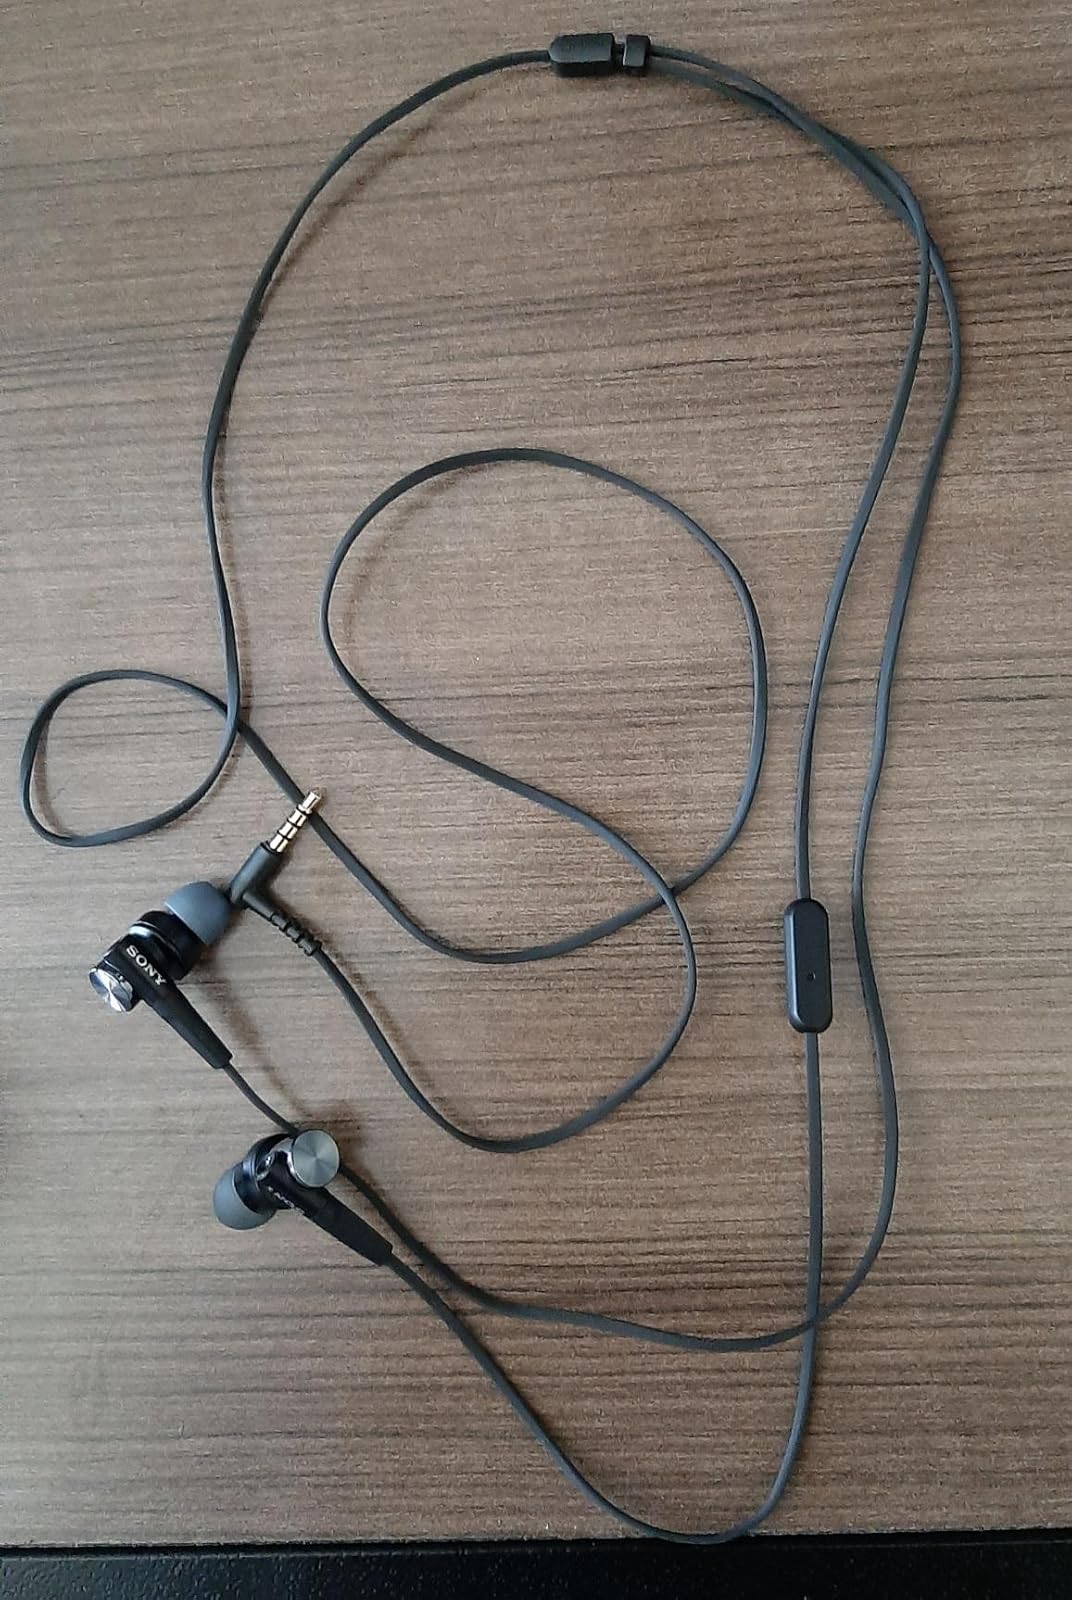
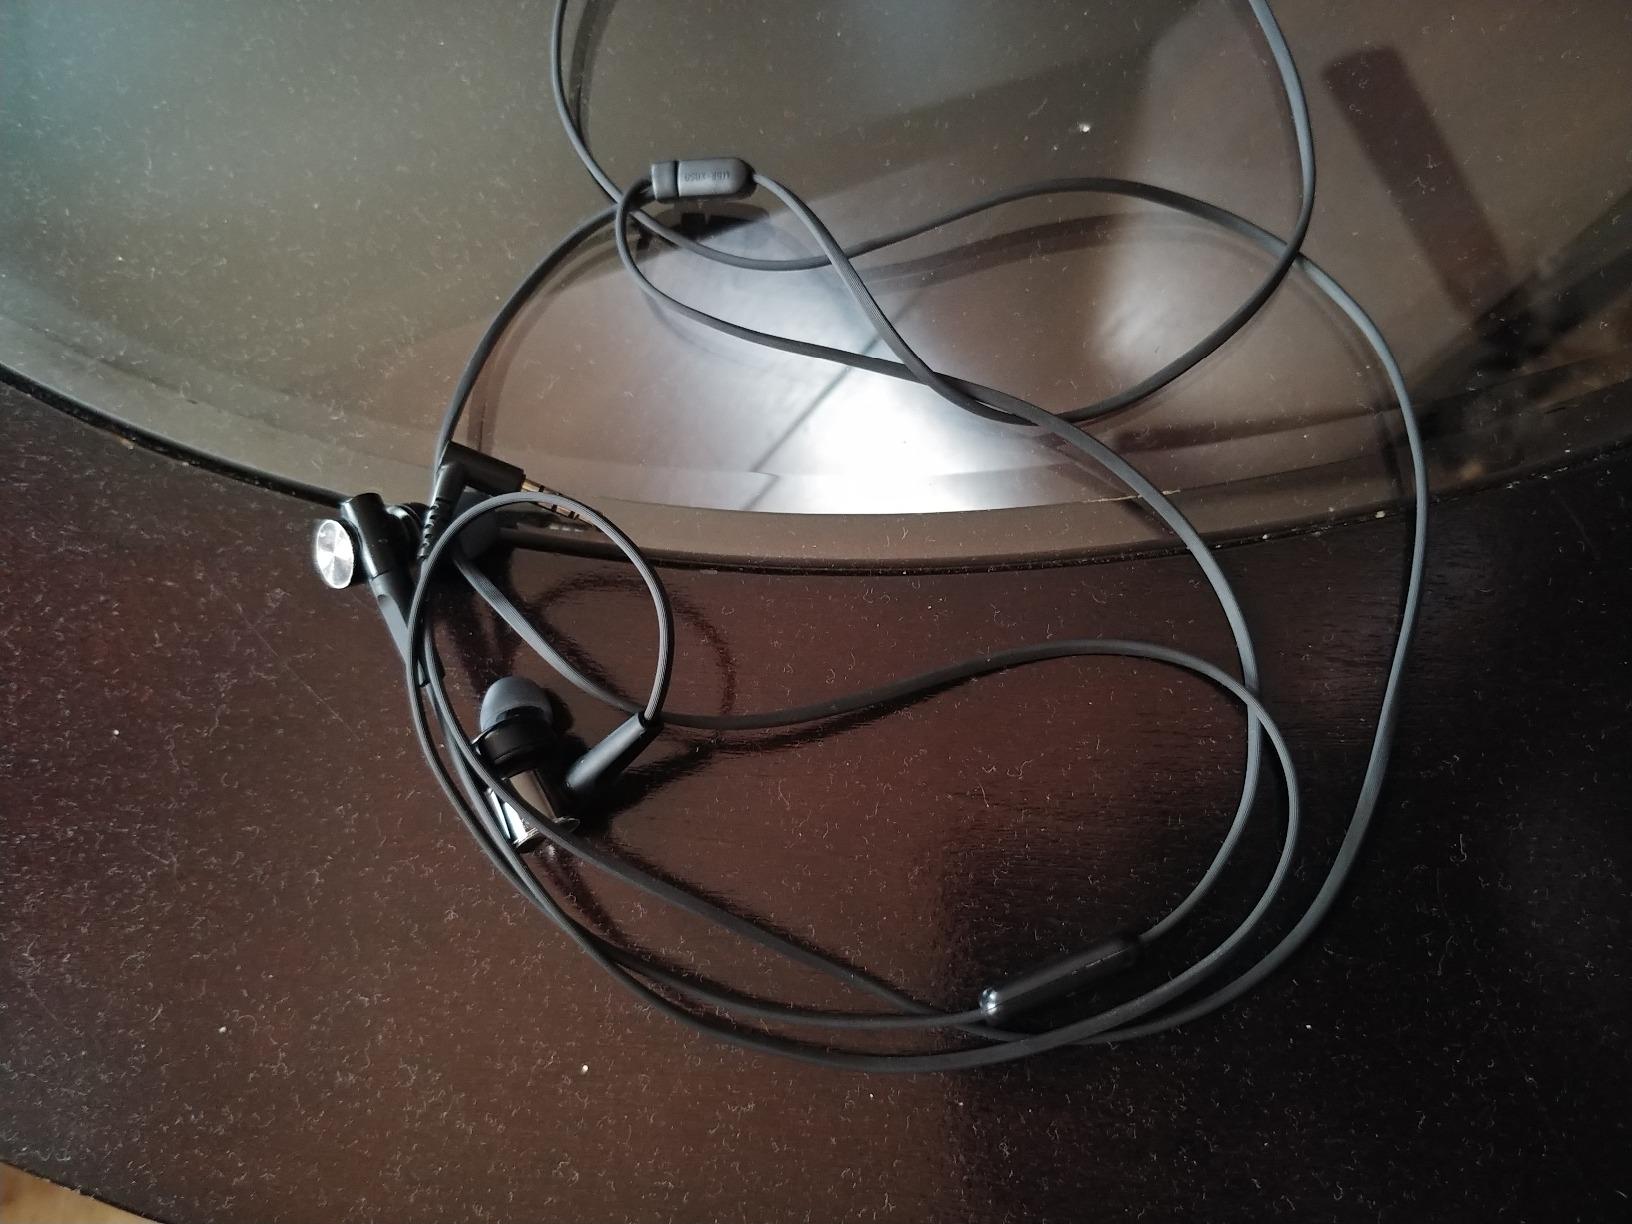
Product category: headphones
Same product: yes